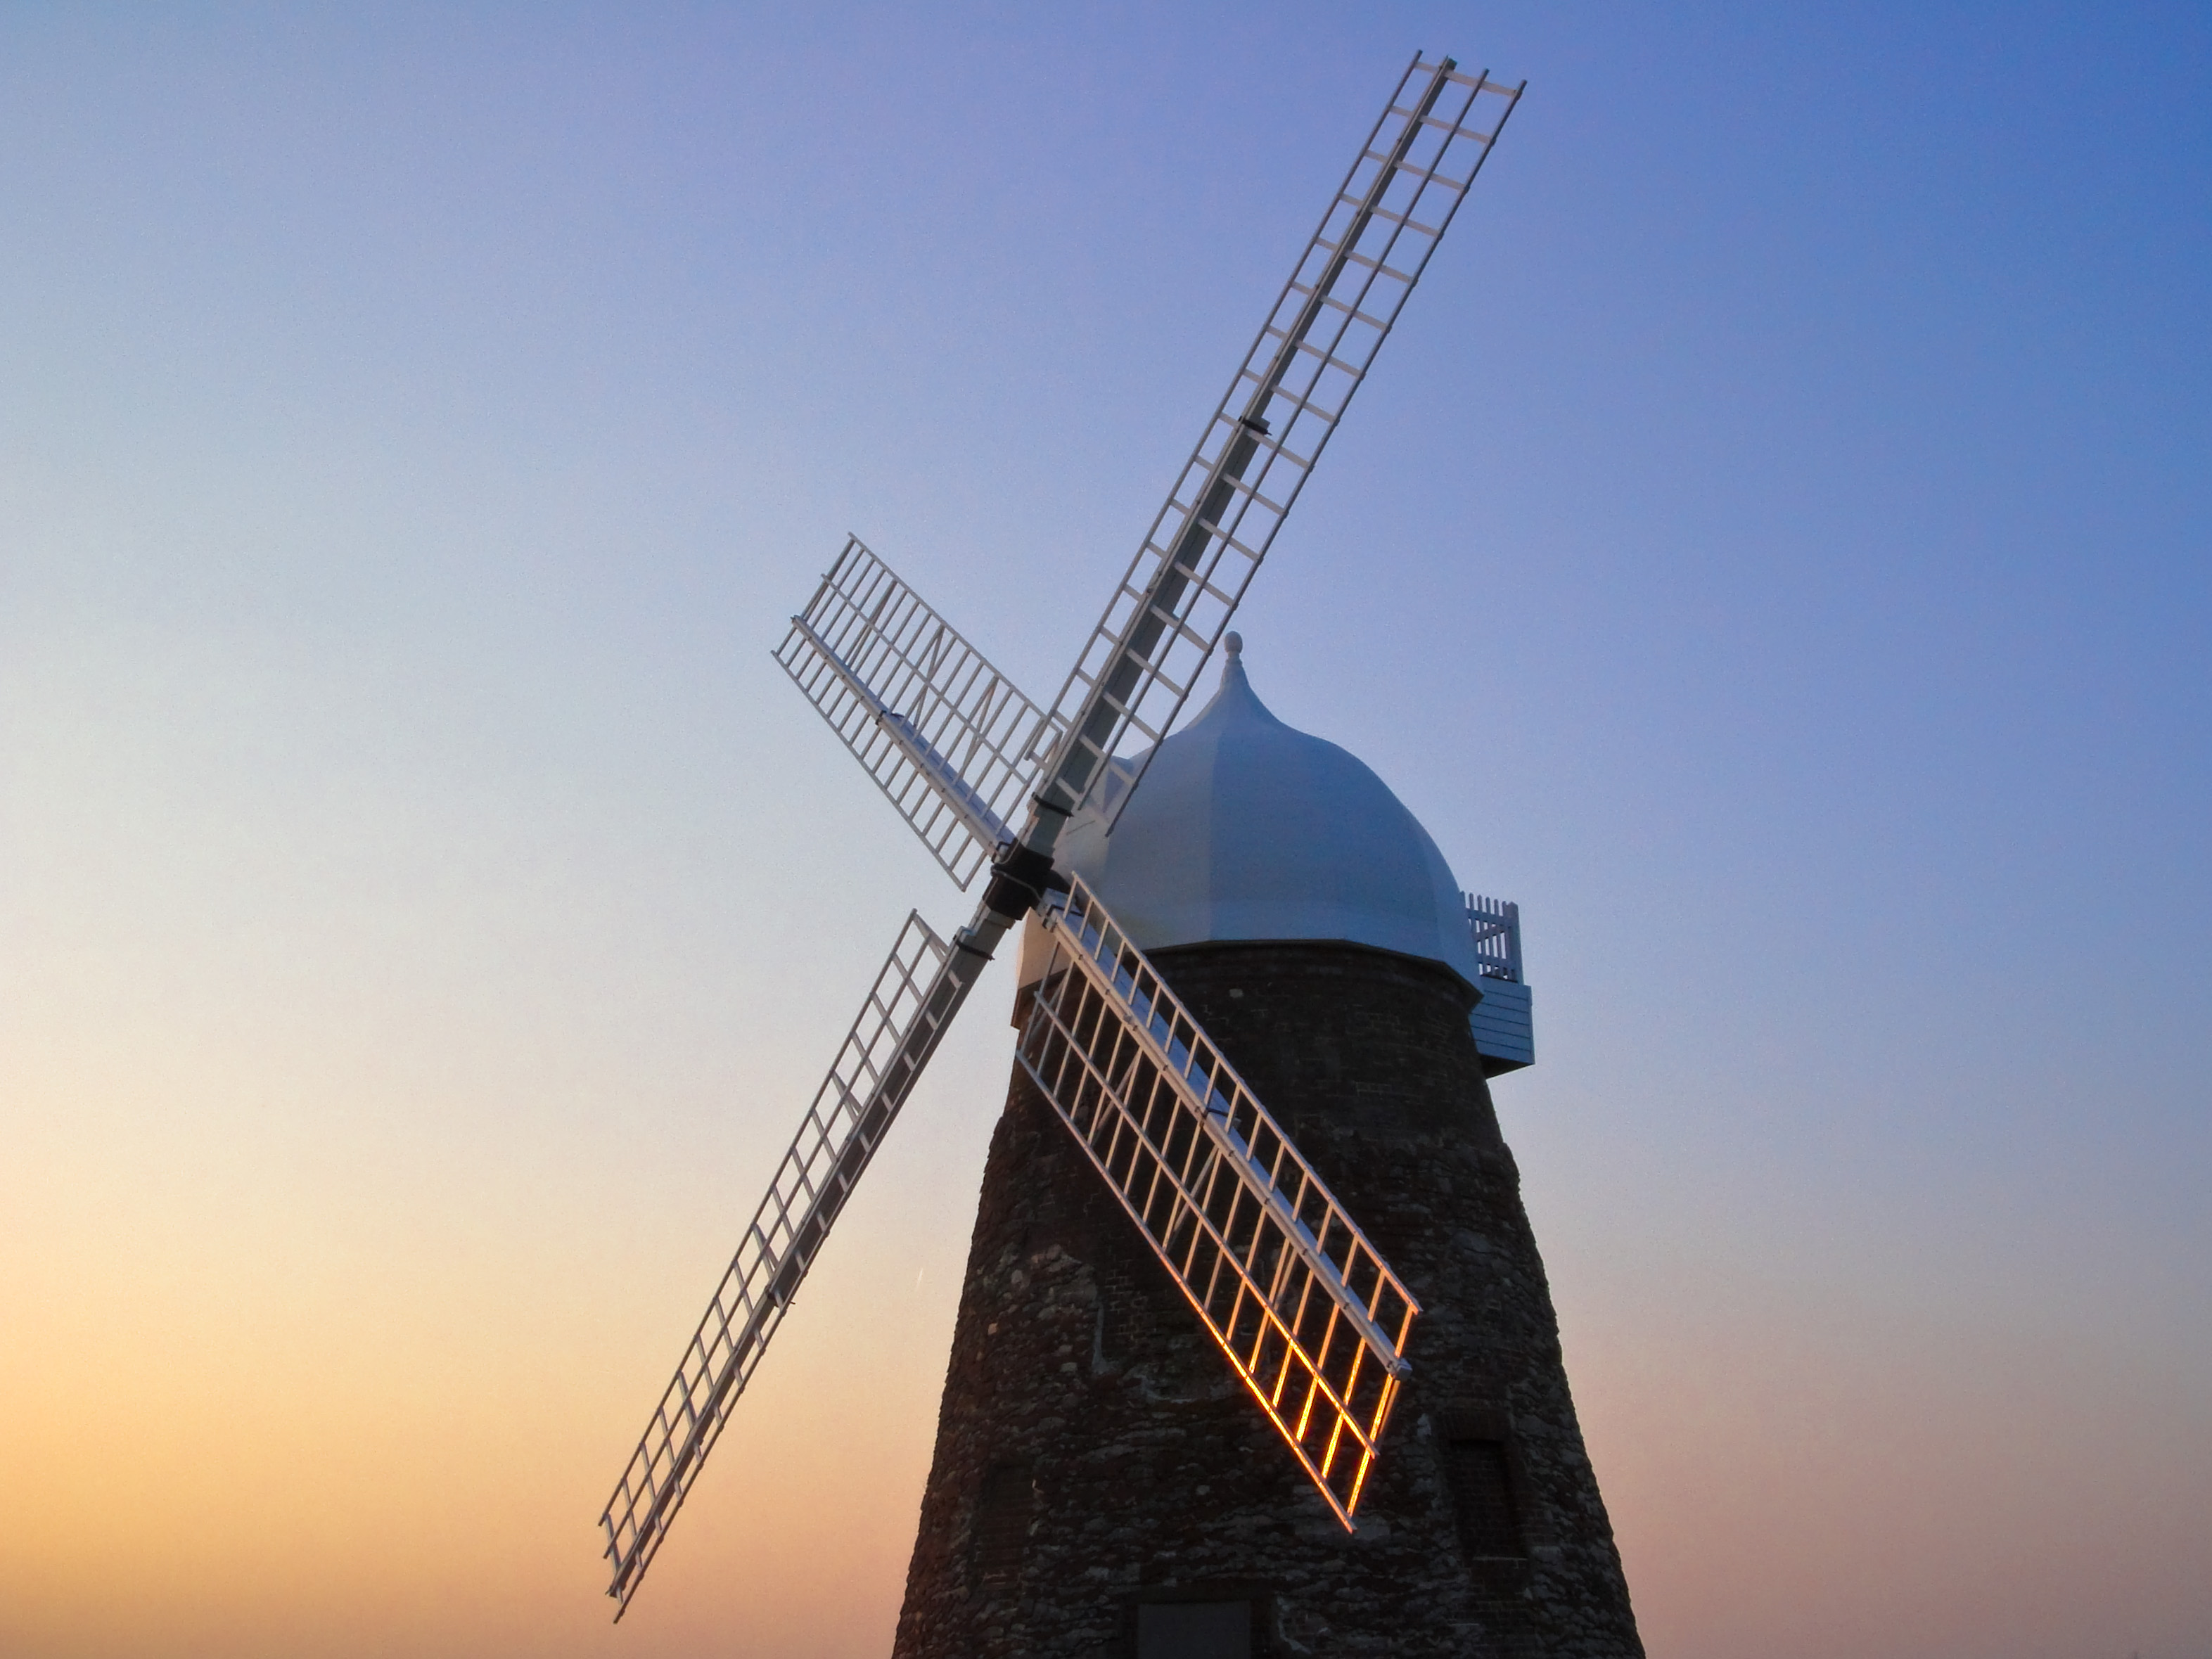
sunset, windmill, wind, building, tower, machine, energy, mill